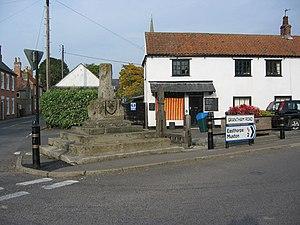
Bottesford est un village du Royaume-Uni dans le Leicestershire, à 40 km au nord-est de Leicester, sur le Devon.